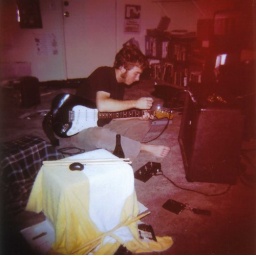
yeah, i played a charles shaw box with a towel over it... this is my old room at 821